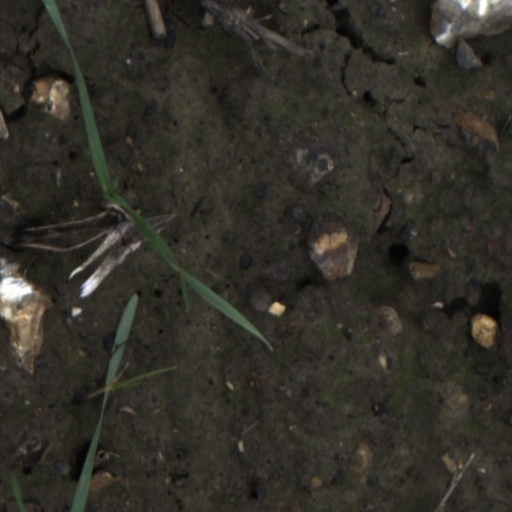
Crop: wheat